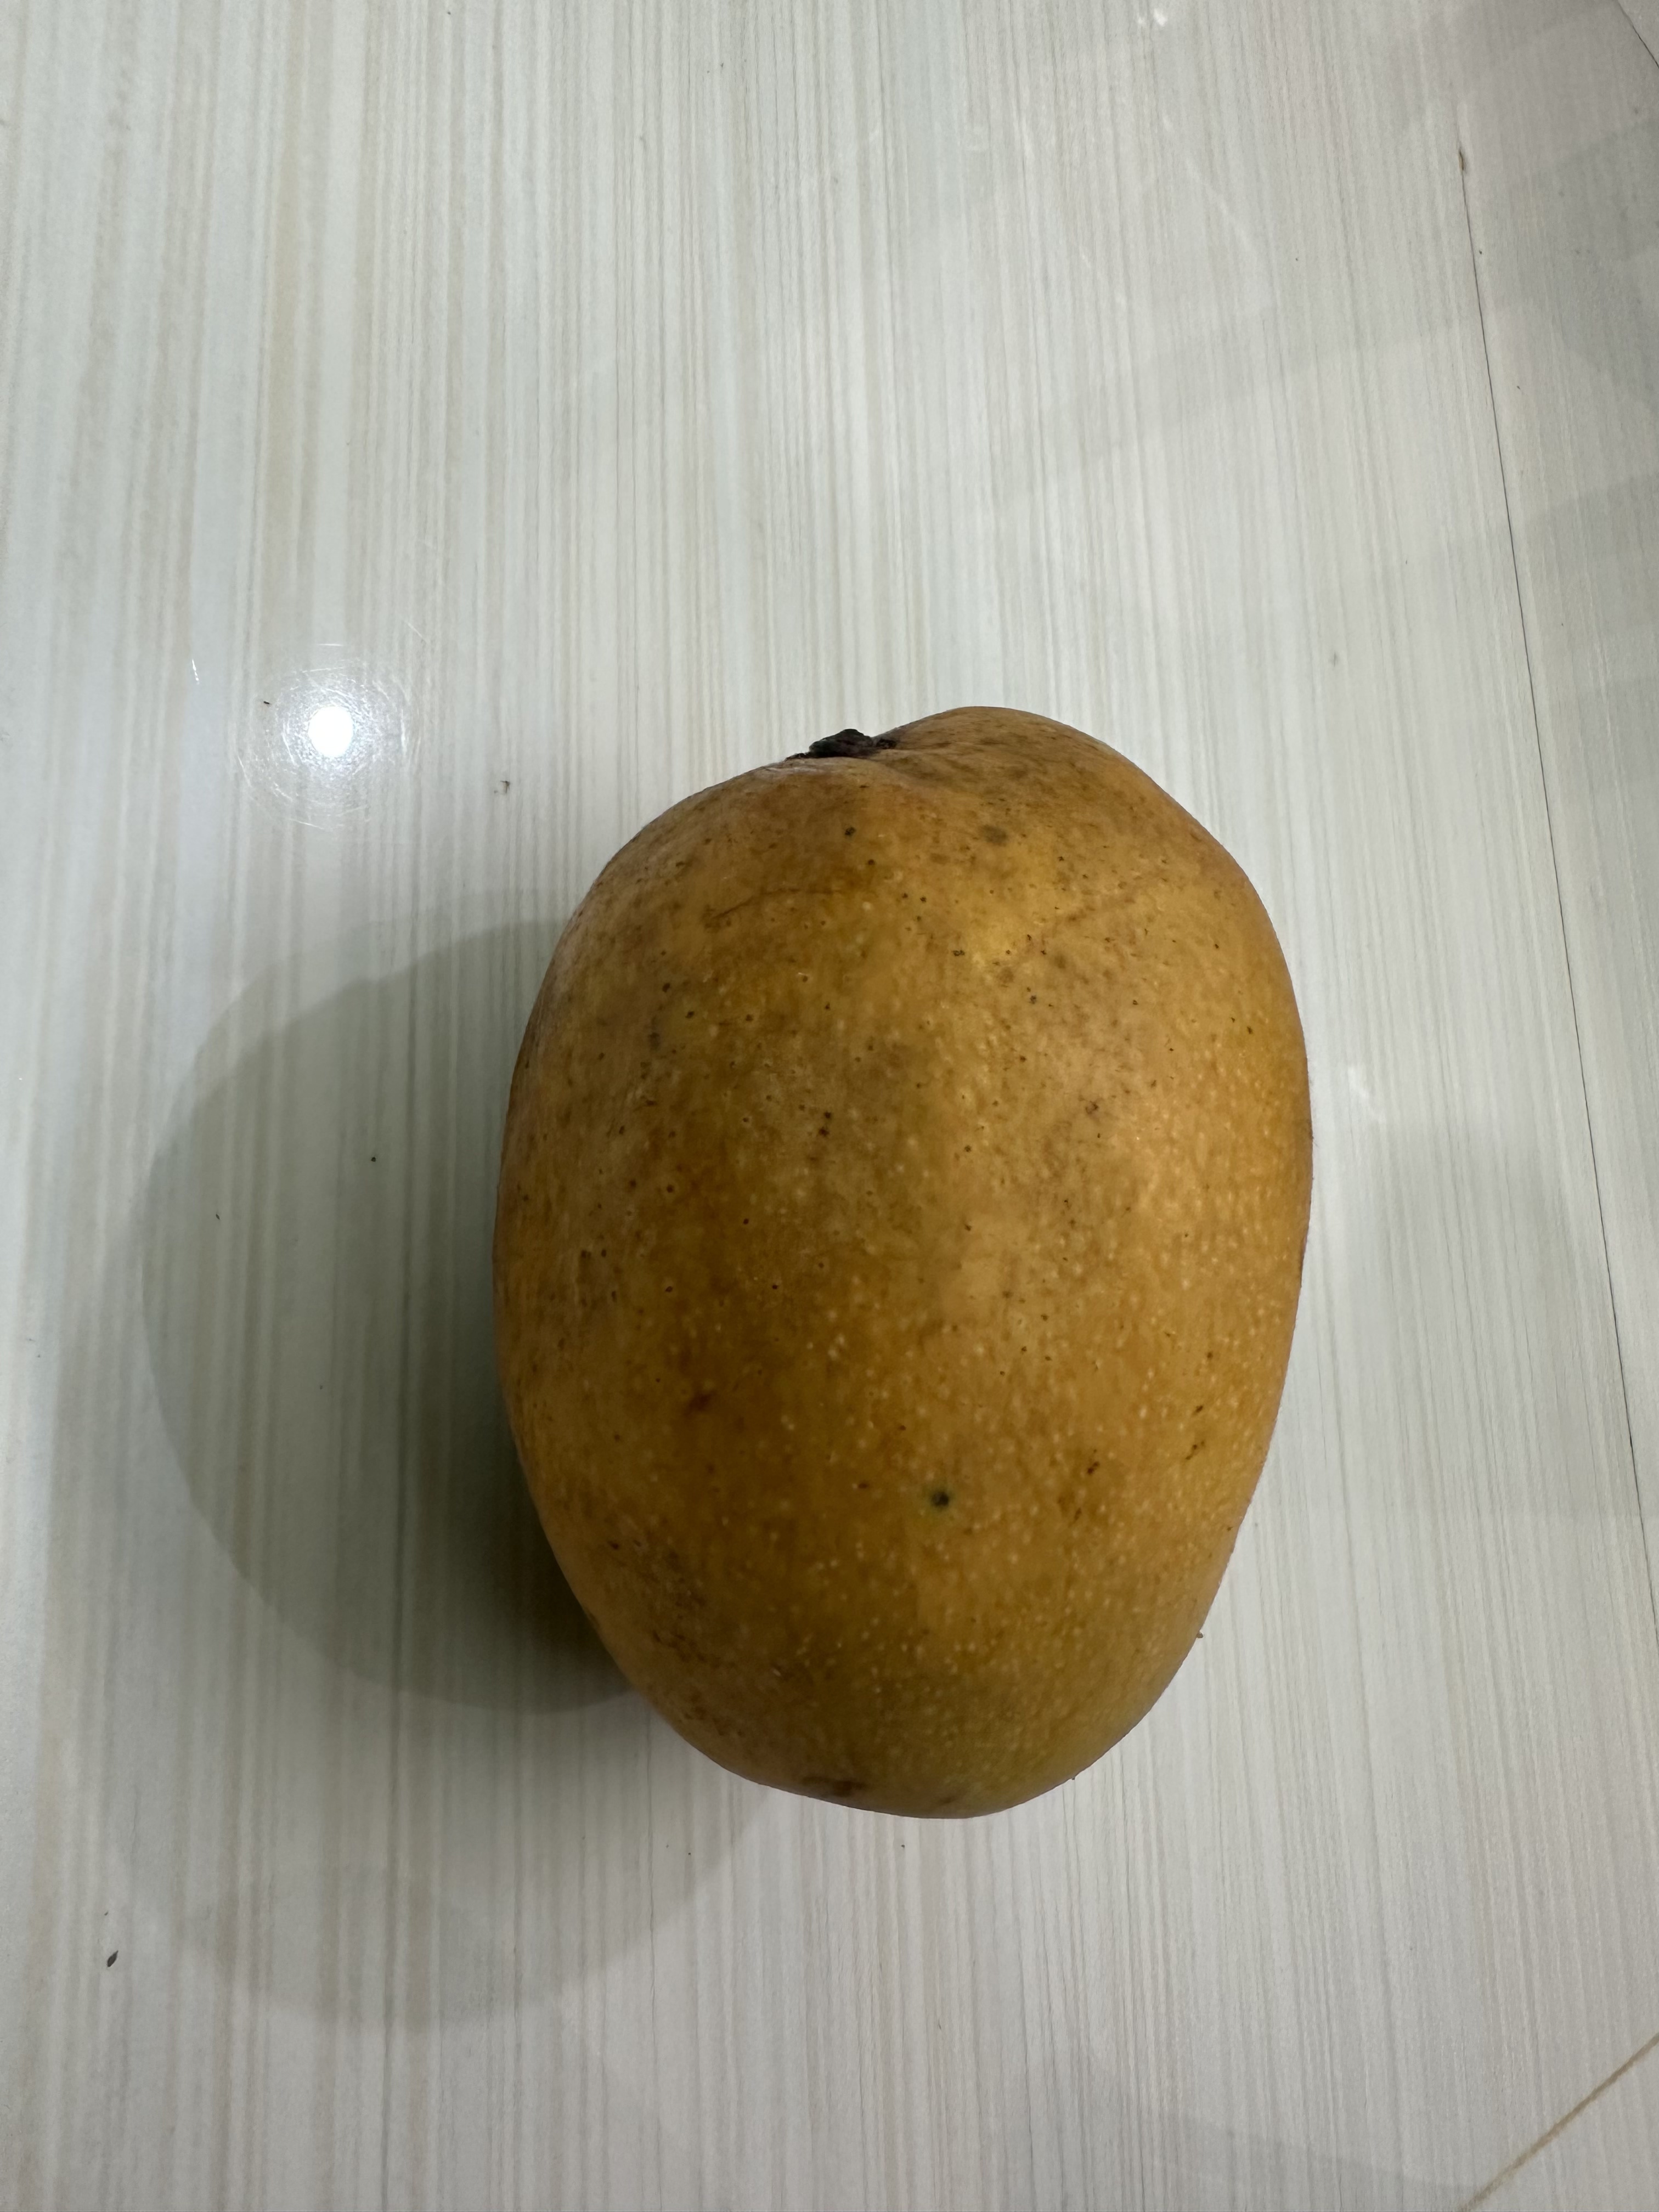
Mango variety: Bari-4